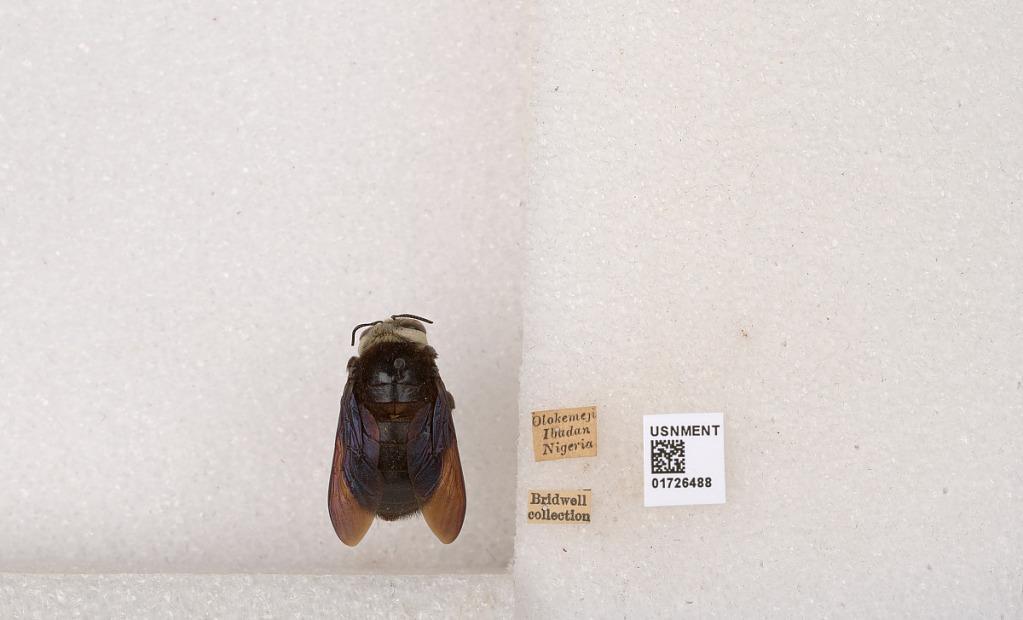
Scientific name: Xylocopa (Koptortosoma) imitator Smith
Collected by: J. Brazilino
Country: Nigeria
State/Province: Oyo State
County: Ibadan North West
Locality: Olokemeji